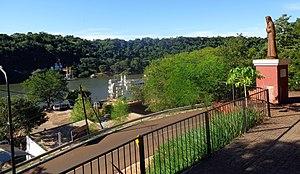
La province de Misiones est une province d'Argentine située dans le nord-est du pays. Elle est bordée à l'ouest par le Paraguay, à l'est du nord au sud par le Brésil et au sud-ouest par la province de Corrientes.